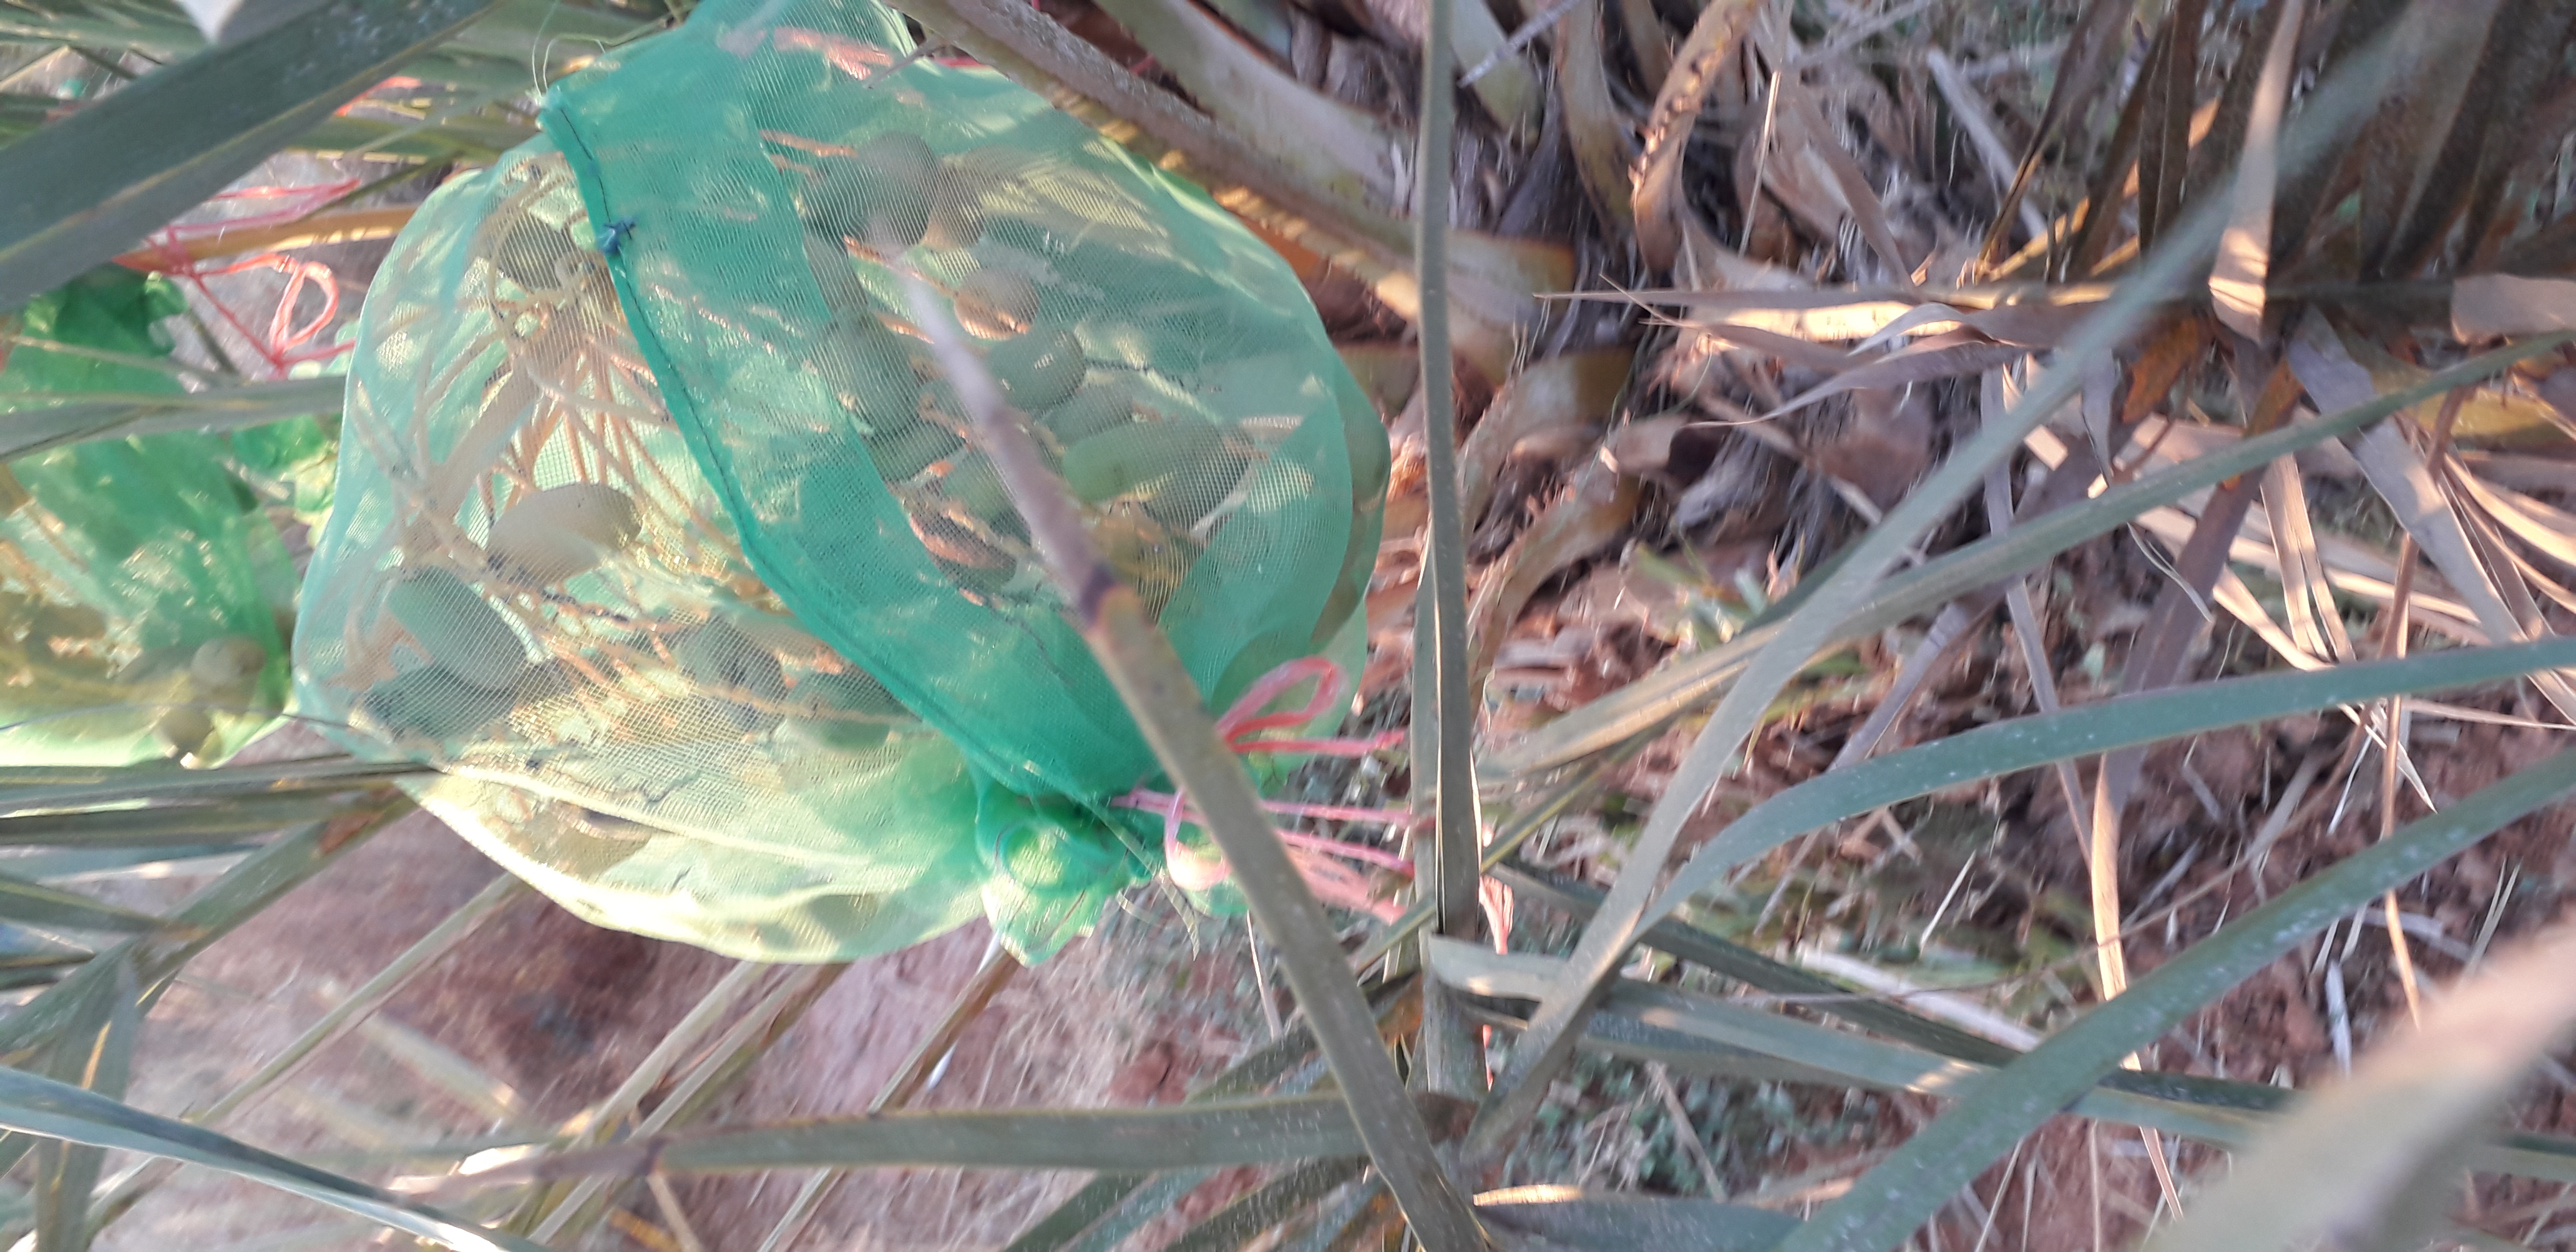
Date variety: Boumajhoul